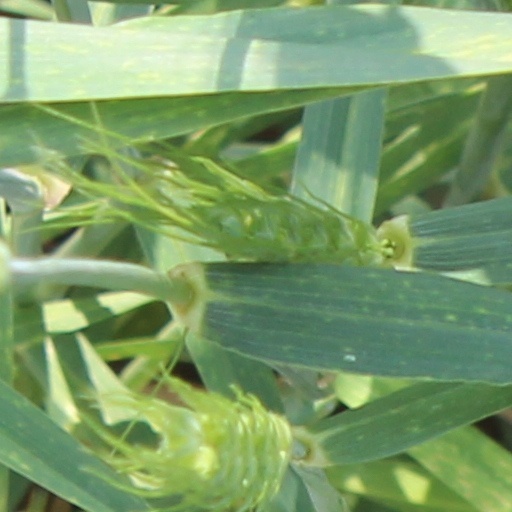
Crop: wheat